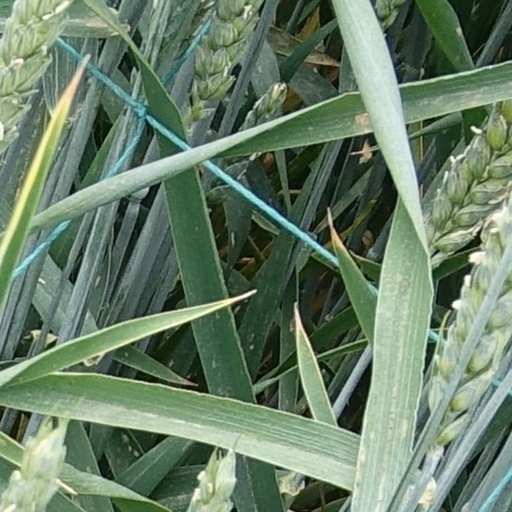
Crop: wheat